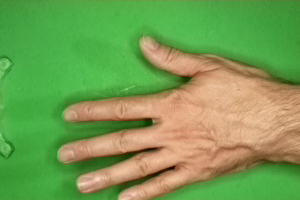
Label: paper